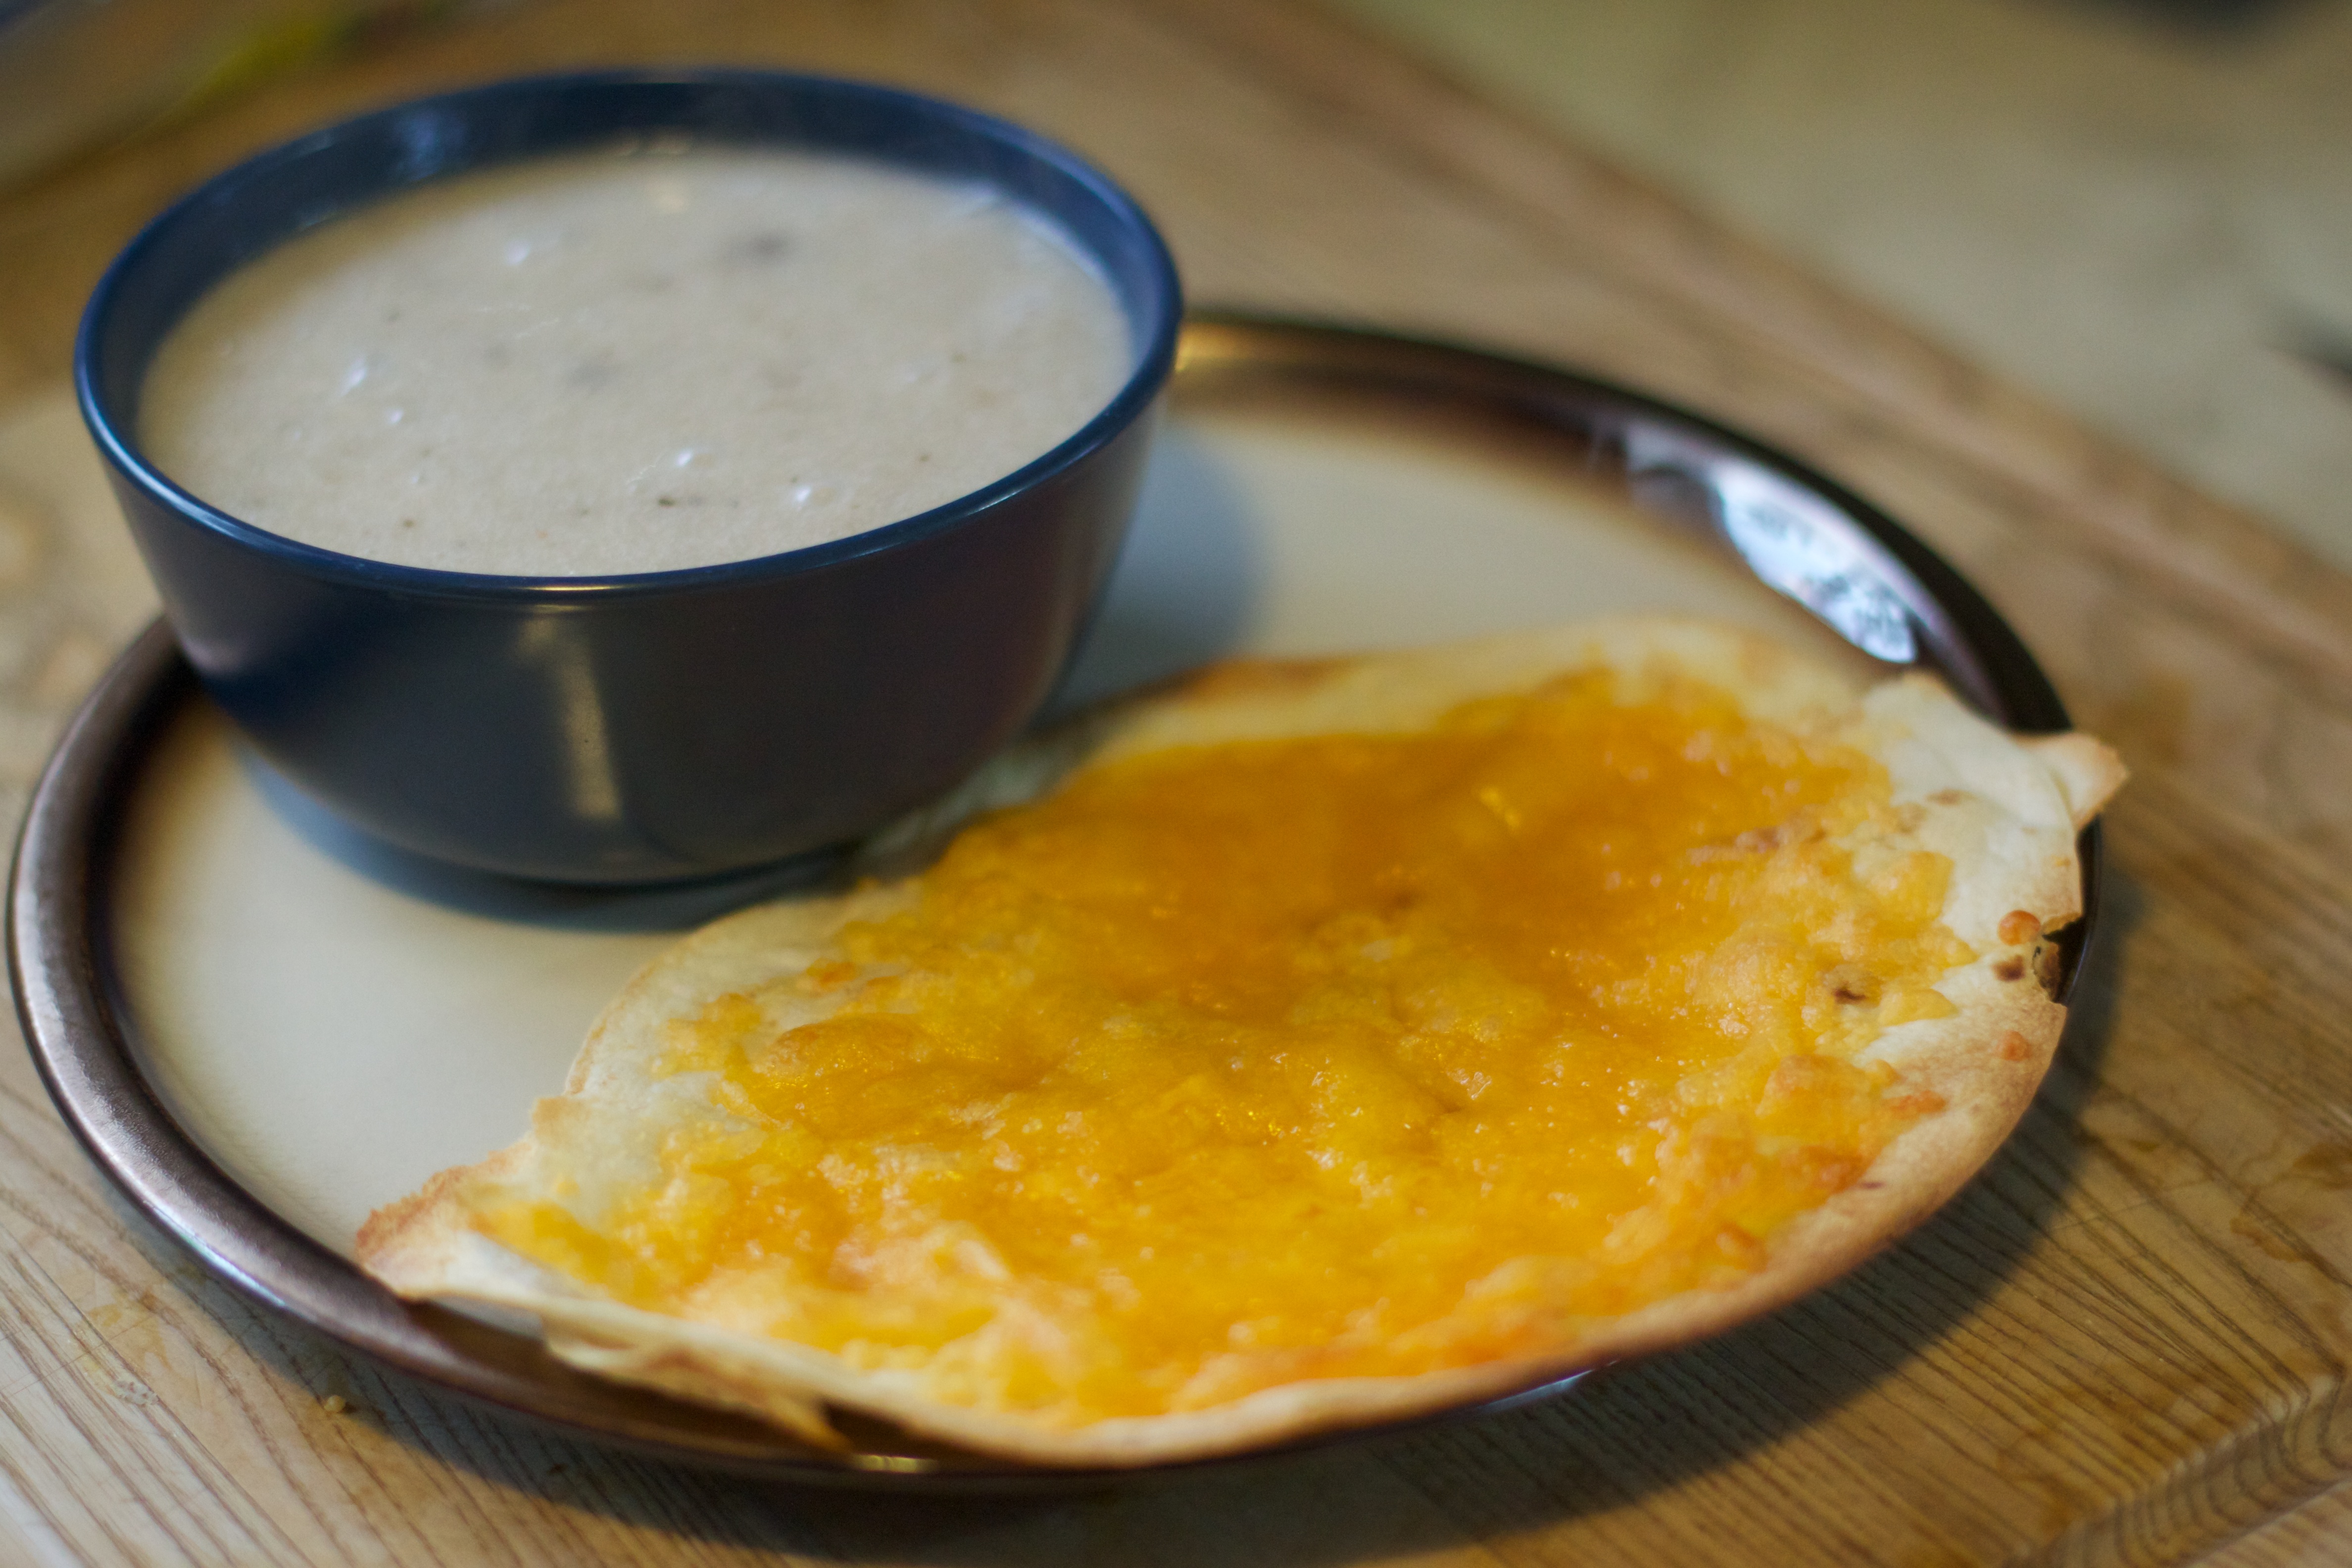
dish, meal, food, produce, breakfast, dessert, cuisine